Andrzej Łukasik

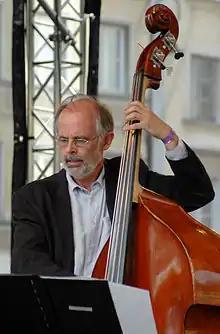
Andrzej Łukasik, Warsaw 2011

Andrzej Łukasik (born 1 September 1955 in Warsaw) is a Polish jazz double bassist and record producer.